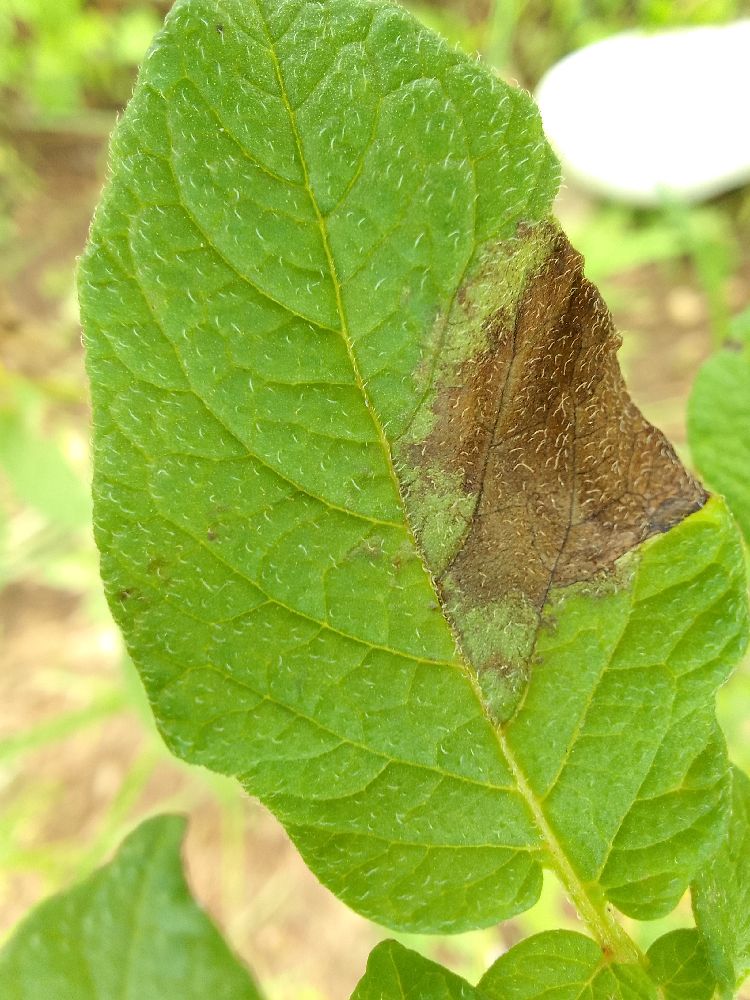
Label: Late blight